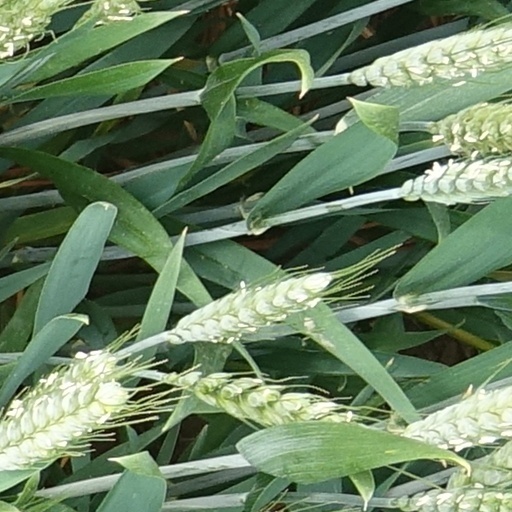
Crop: wheat